Friedrich Seyler

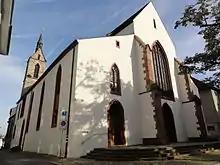
St. Peter's Church in Basel

He was matriculated at the University of Basel in 1656 and studied philosophy and theology, earned the degree Magister Artium in 1660 and was ordained as a Reformed priest in 1665. In the following years he travelled extensively in France, Flanders, Holland and Germany. Upon his return to Basel, he lectured privately on theology, until he was appointed as court preacher in Blotzheim in 1669, serving until 1671. He was a deacon at St. Theodor's Church in Basel 1671–1690 and St. Peter's Church in Basel 1690–1704, before he served as pastor at St. Peter's Church from 1704 until his death four years later.